The Lighthouse of the Orcas

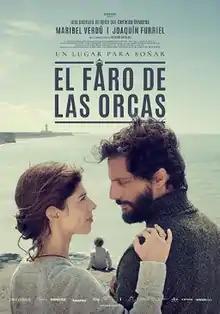

The Lighthouse of the Orcas is a 2016 Spanish-Argentine drama film directed by Gerardo Olivares. It stars Maribel Verdú and Joaquín Furriel.